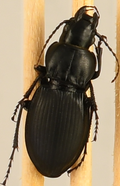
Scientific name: Cyclotrachelus torvus
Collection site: Northern Great Plains Research Laboratory NEON (NOGP), plot NOGP_007